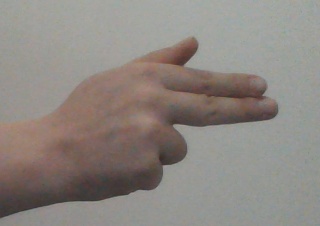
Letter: ghain